Bank myna

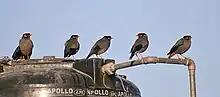
Bank myna at Hodal, Haryana, India

The distribution was formerly noted to be restricted north, roughly, of a line between Bombay and Balasore in Orissa, but the species may be expanding its range. They are also common in Pakistan in the districts of Sind and Punjab. A specimen from Kandahar was earlier considered the westernmost record of a vagrant, but the birds have since established themselves in the region. Although mainly resident, they make movements in response to food and weather. The species name of the bird is based on the name given by Latham from a description by Pierre Sonnerat who described "Le petit Martin de Gingi" in 1782, referring to Gingee near Pondicherry in southern India. Thomas C. Jerdon noted in 1863 that the species did not occur in southern India however the species was recorded in the region in 1914 at Vandalur near Madras. Records from further south in India are, however, increasing since 2000. Breeding colonies have been found in Assam.